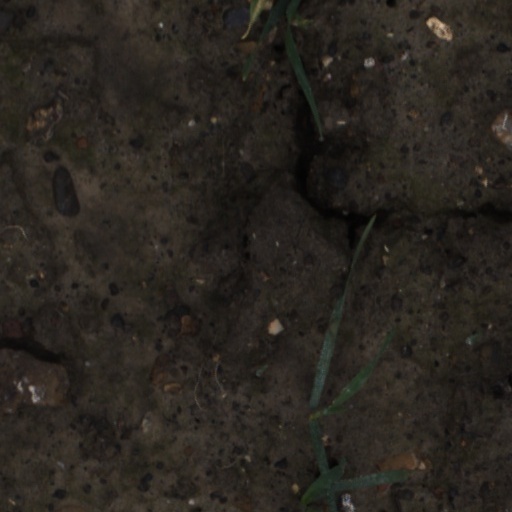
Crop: wheat